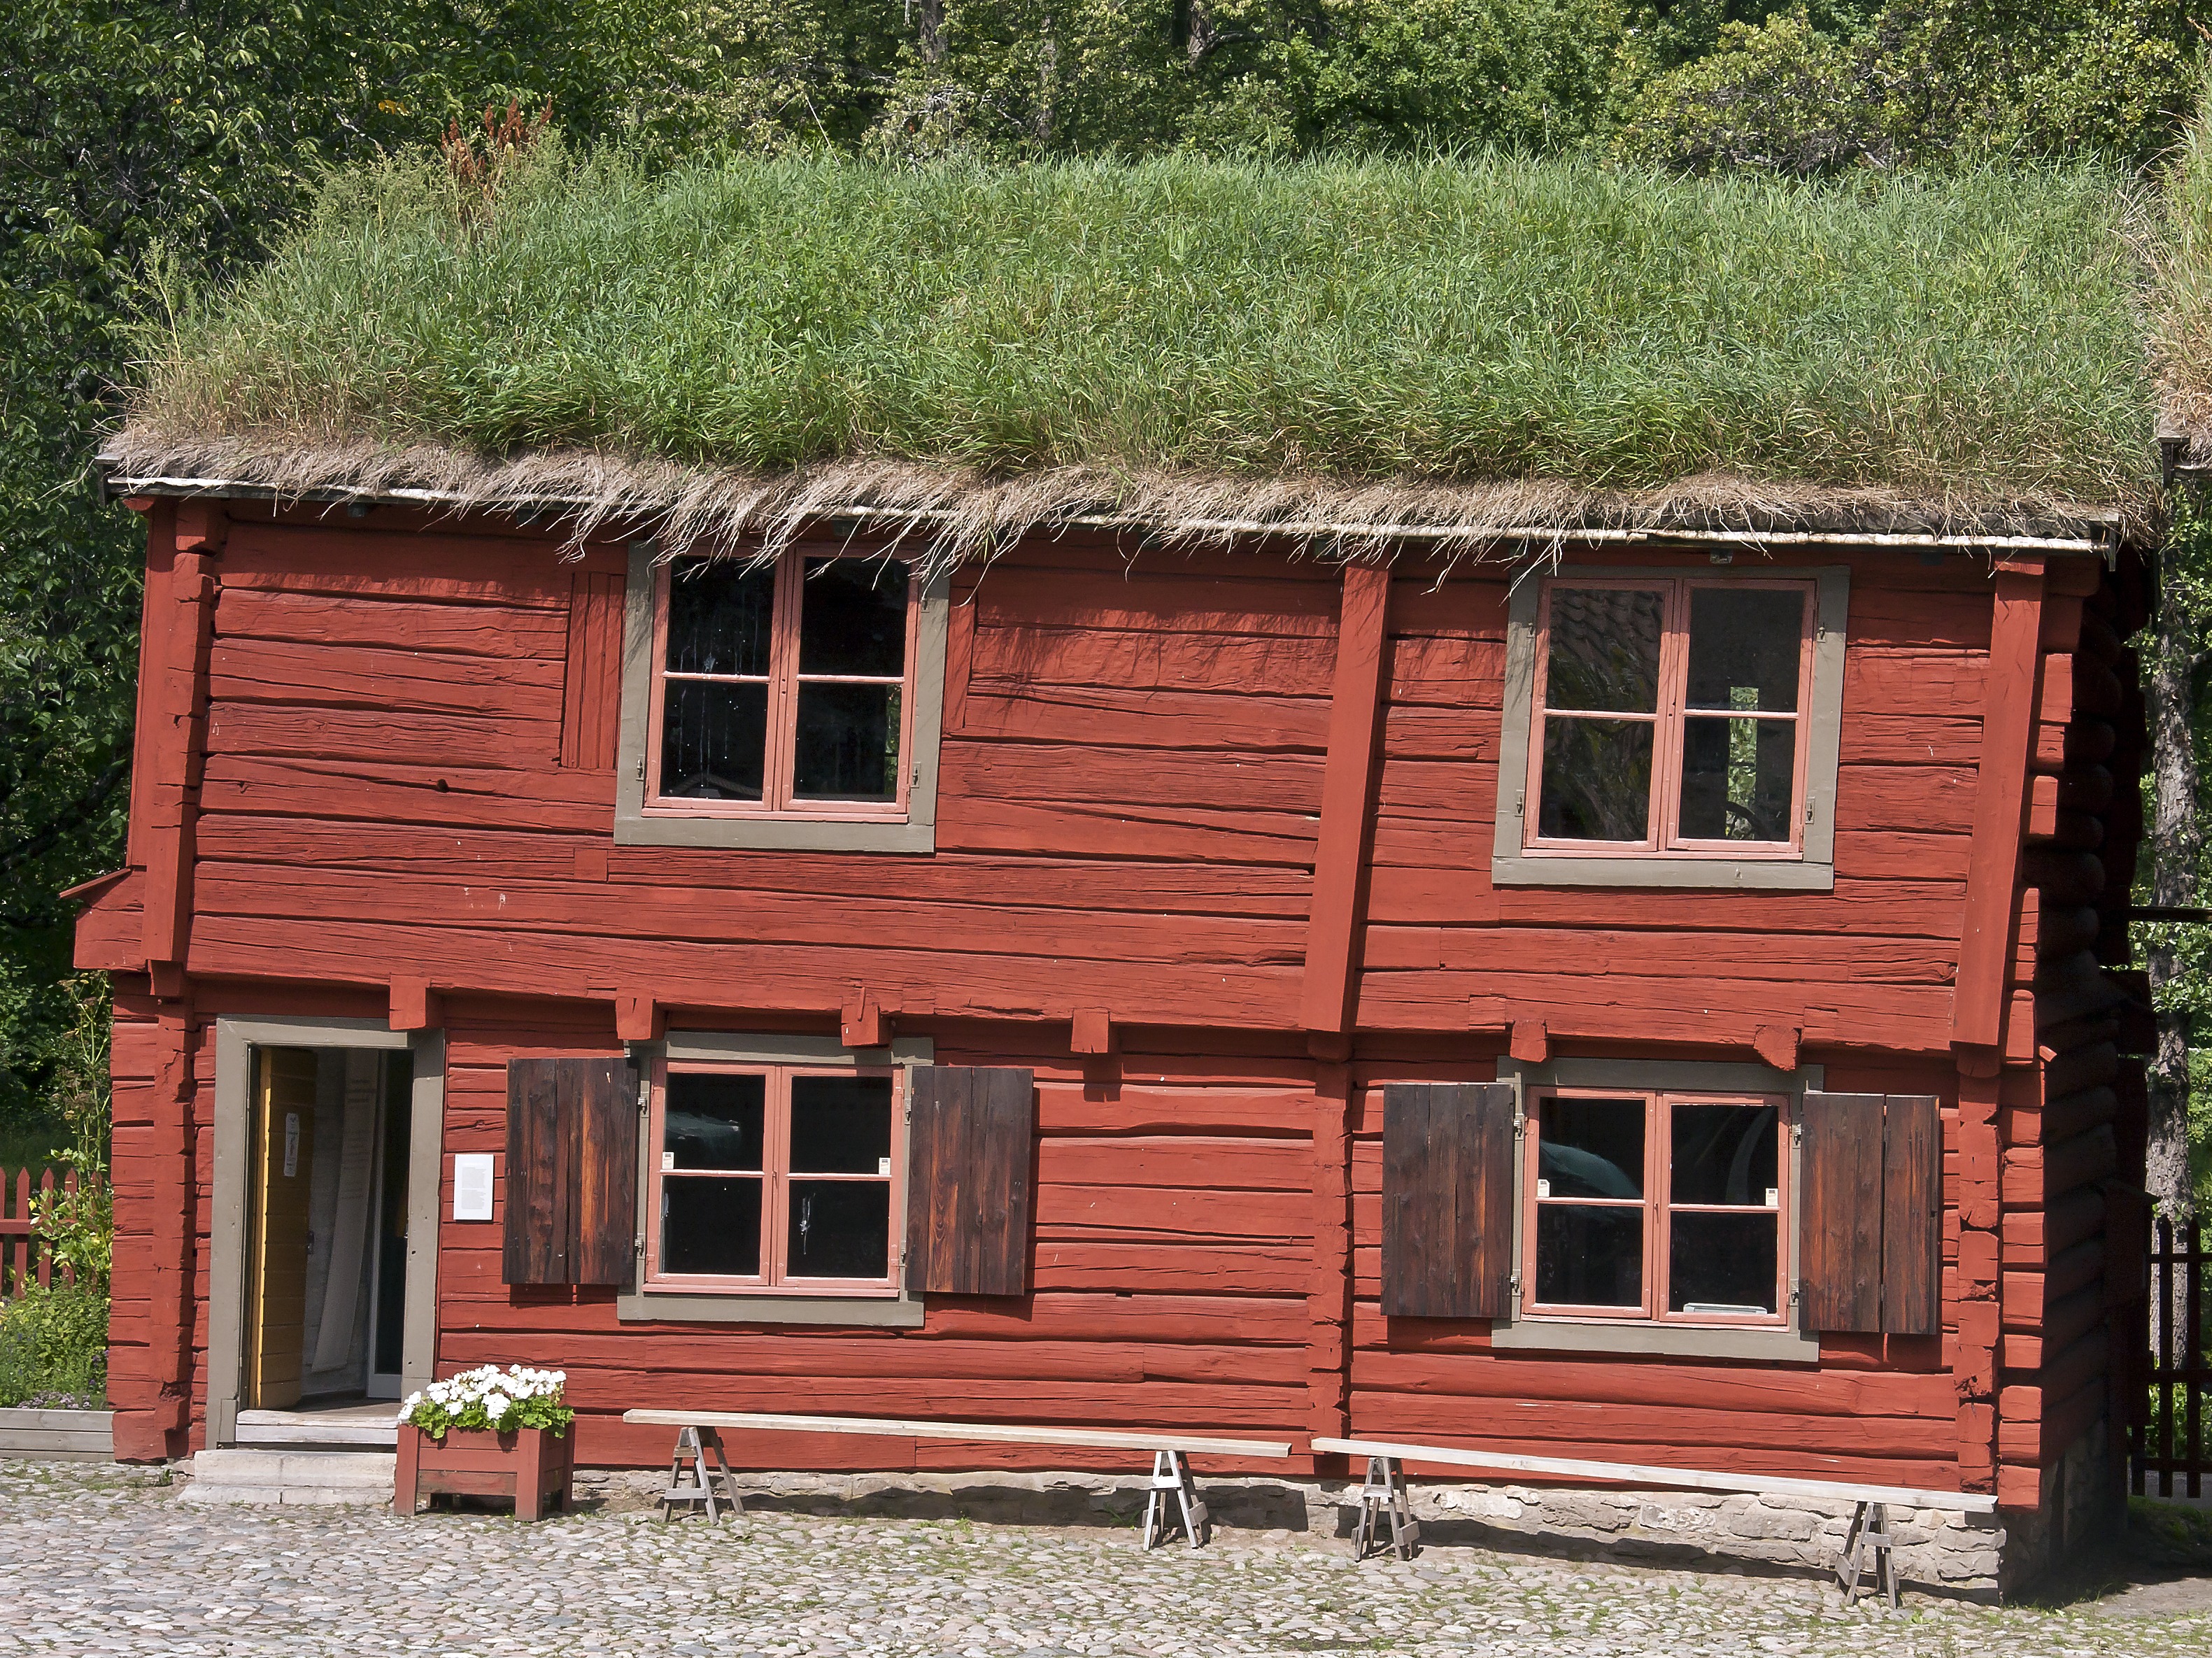
grass, architecture, wood, house, window, roof, building, barn, home, shed, summer, hut, shack, cottage, backyard, facade, property, thatched roof, outside, farmhouse, log cabin, unique, siding, rural area, residential area, outdoor structure